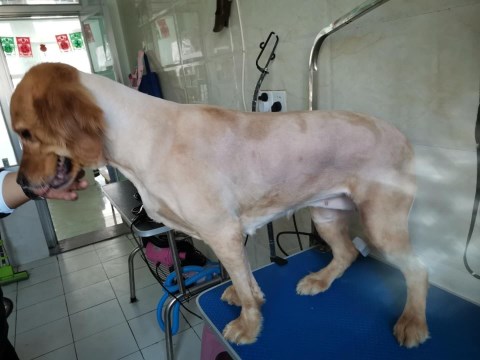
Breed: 5355-n000126-golden_retriever